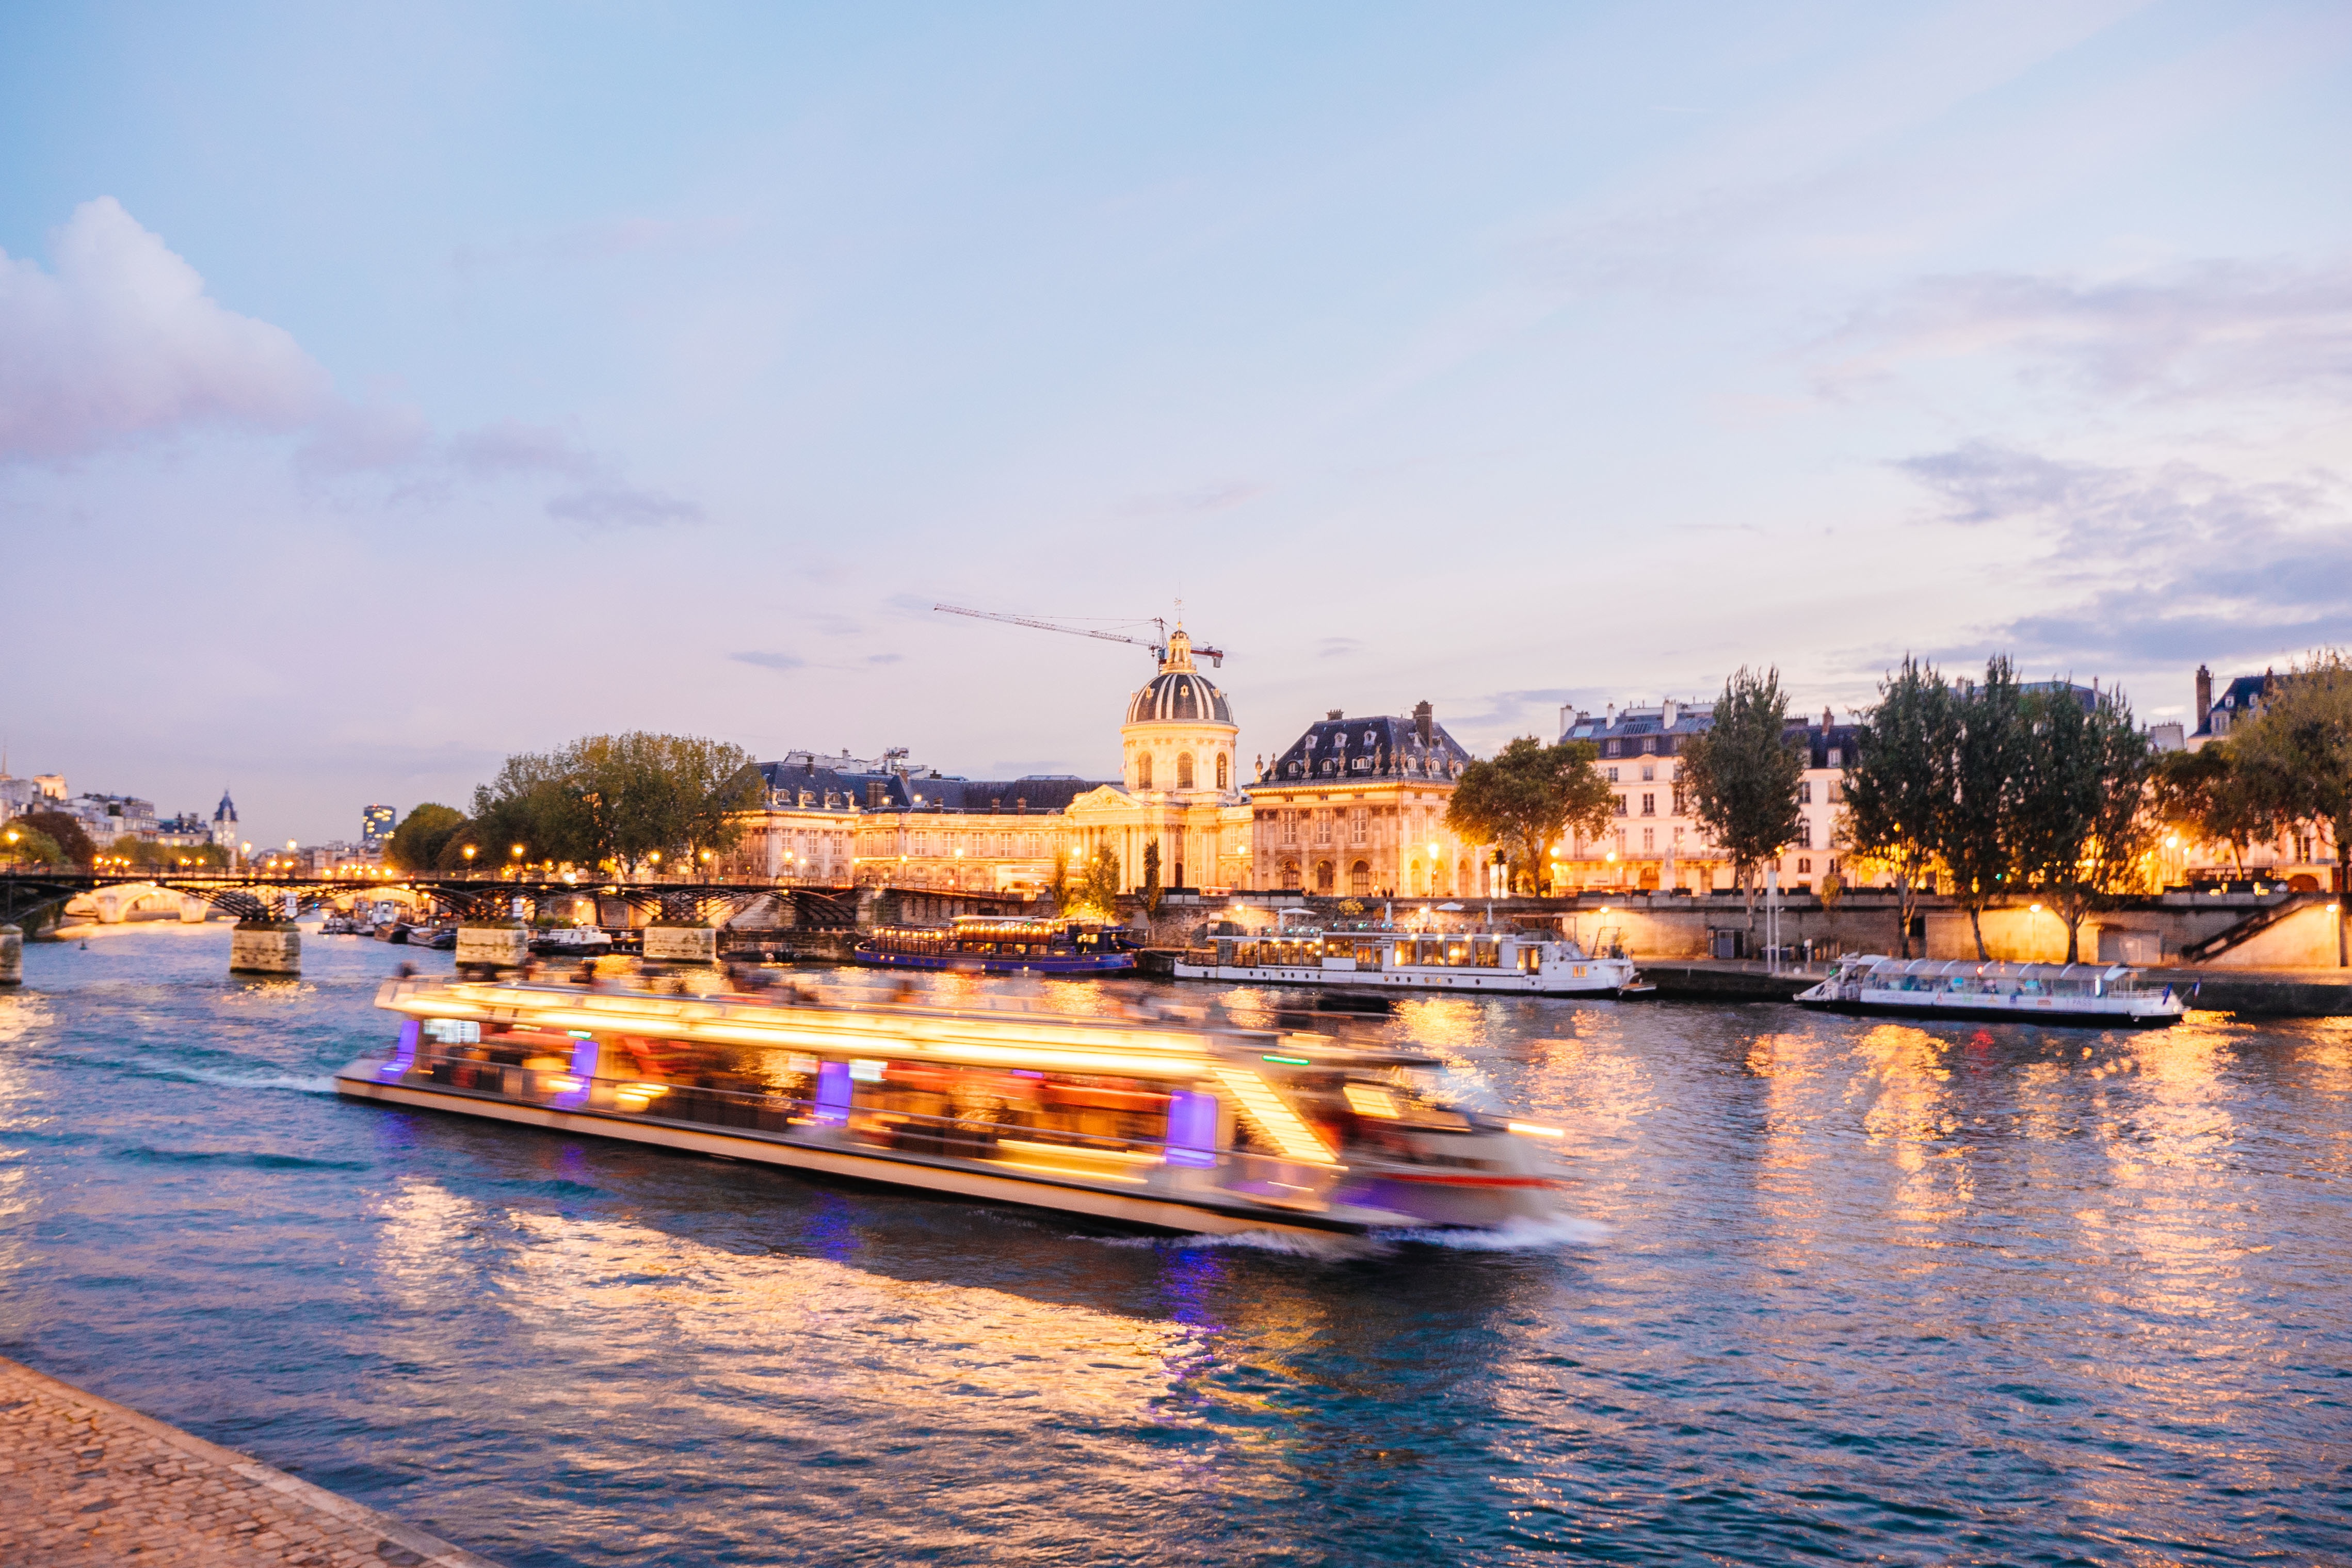
sea, dock, boat, river, cityscape, dusk, evening, reflection, vehicle, bay, harbor, marina, port, tourism, waterway, boating, watercraft